Byzantine dress

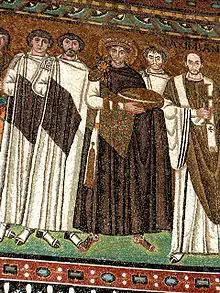
Mosaic from the San Vitale church in Ravenna. Few later emperors would dress so simply as in a mosaic as Justinian I here, though his dress is far richer at every point than his attendants'. He and they have the "tablion" diagonally across their torsos. This bishop probably wore this style of dress, which is very close to modern church vestments, for most of the time. Note what appears to be shoes and socks.

In the early stages of the Byzantine Empire the traditional Roman toga was still used as very formal or official dress. By Justinian's time this had been replaced by the tunica, or long "chiton", for both sexes, over which the upper classes wore other garments, like a "dalmatica" (dalmatic), a heavier and shorter type of tunica, again worn by both sexes, but mainly by men. The hems often curve down to a sharp point. The "scaramangion" was a riding-coat of Persian origin, opening down the front and normally coming to the mid-thigh, although these are recorded as being worn by Emperors, when they seem to become much longer. In general, except for military and presumably riding-dress, men of higher status, and all women, had clothes that came down to the ankles, or nearly so. Women often wore a top layer of the stola, for the rich in brocade. All of these, except the stola, might be belted or not. The terms for dress are often confusing, and certain identification of the name a particular pictured item had, or the design that relates to a particular documentary reference, is rare, especially outside the Court.